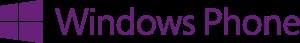
Windows Phone est un des systèmes d'exploitation pour smartphone développé par Microsoft.